Chae Young-in

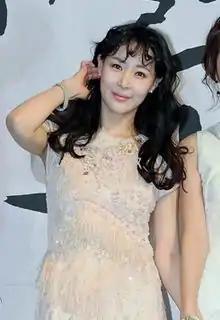
"Chae Young-in in January 2012"

She debuted in the entertainment industry since 2000 through the Super Elite model contest. She was the leader of the former South Korean girl group which was active from 2005 to 2006. In August 2006, she debuted as a solo singer but the audience reaction was not good. Since 2007, she has focused to the acting career and is currently active. In 2008, she won "New Star Award" on 2008 SBS Drama Awards thanks to her role "Min So-hee" in drama "Temptation of Wife".